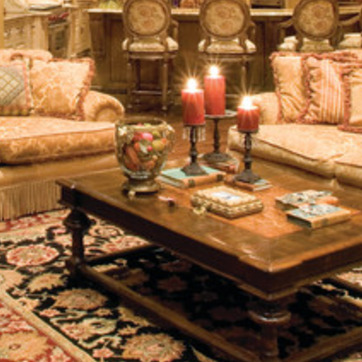
Material: paper